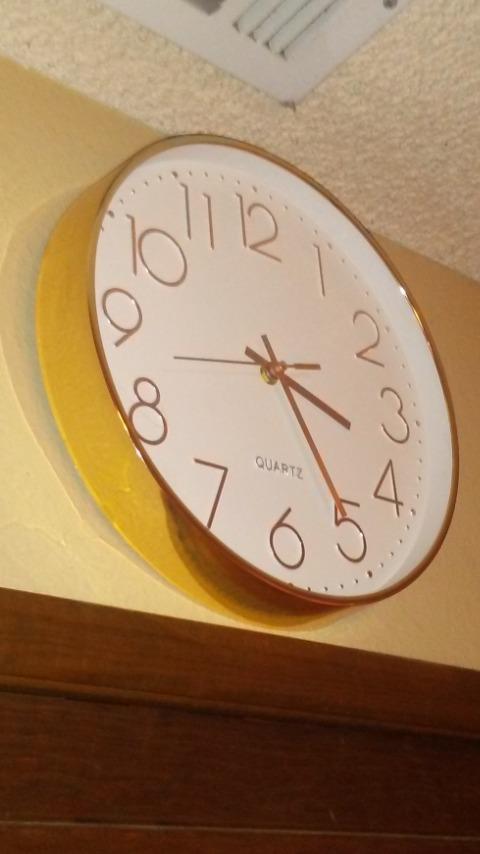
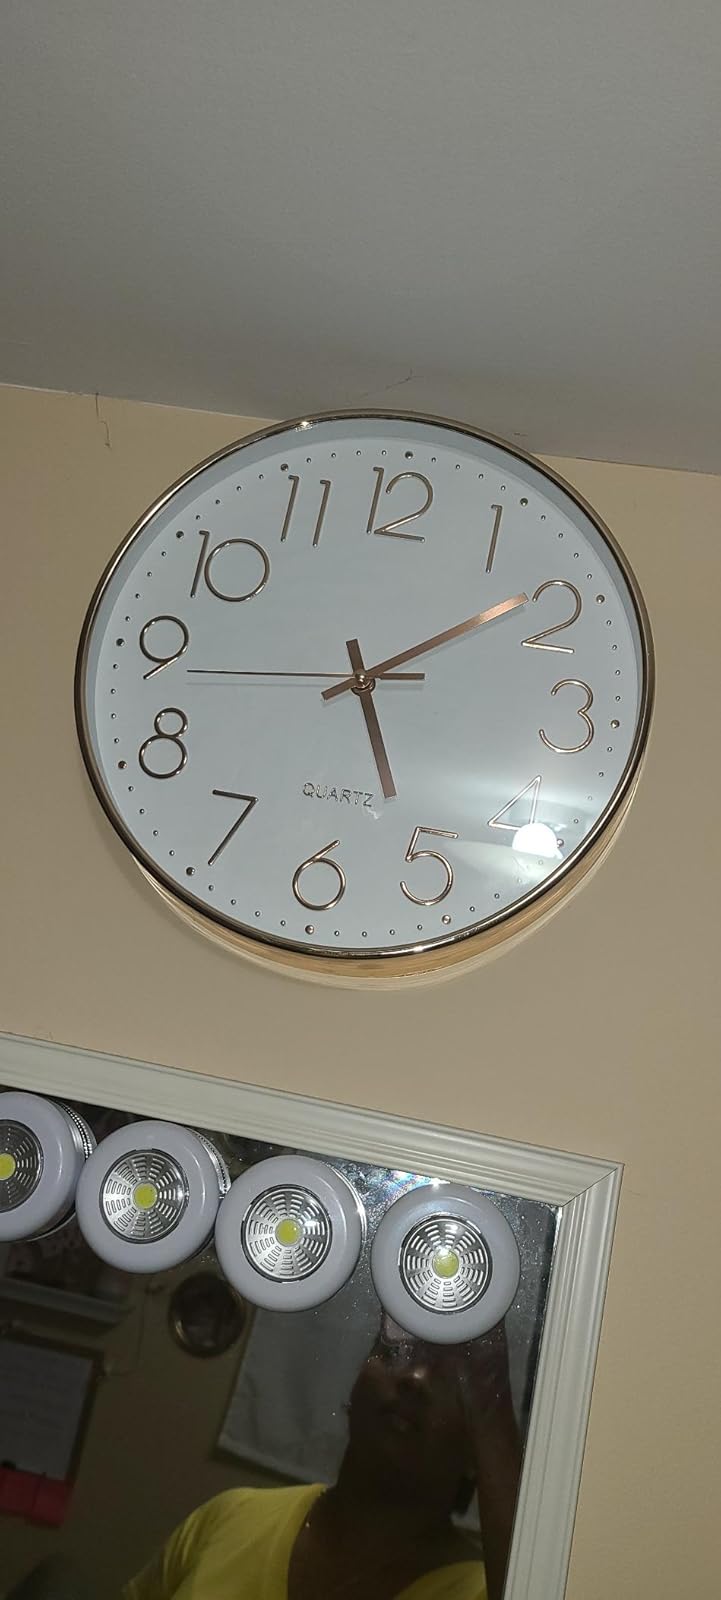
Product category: clock
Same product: yes